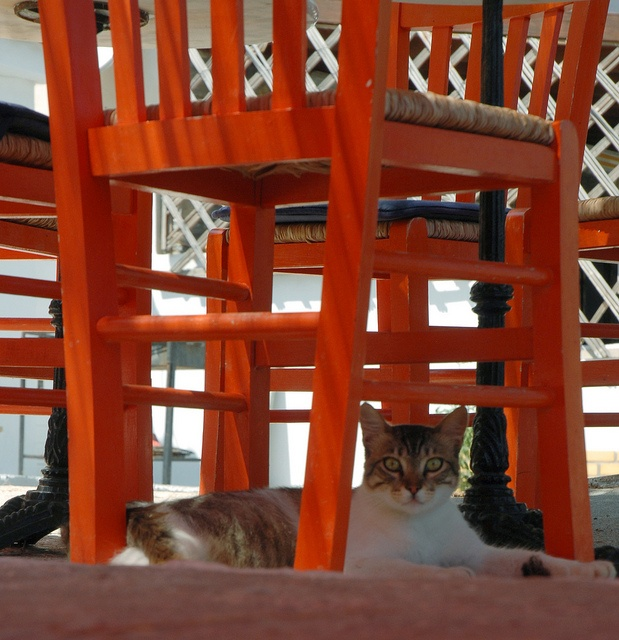
A brown and white cat sitting under a wooden chair.
A house cat rest under an orange chair
A cat is resting under a network of chair legs.
Pleasant looking Kitty sitting comfortably under the legs of a chair
A house cat is relaxing under a dining room chair.